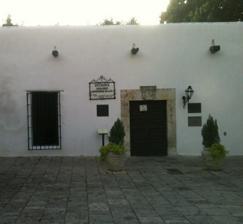
Building: Presidio San Antonio de Béxar
Country: United States of America
Year built: 1719
United States historic place Main and Military Plazas Historic District U.S. National Register of Historic Places U.S. Historic district Spanish Military Governor's Palace Location San Antonio , Texas United States Coordinates 29°25′27″N 98°29′37″W / 29.42417°N 98.49361°W / 29.42417; -98.49361 Built 1718 NRHP reference No. 79002914 Significant dates Added to NRHP June 11, 1979 Designated HD April 15, 1970 Presidio de Béxar was a Spanish fort built near the San Antonio River , located in what is now San Antonio , Texas , in the United States . It was designed for protection of the mission San Antonio de Valero and the Villa de Béjar. The Presidio de Béxar was founded on May 5, 1718 by Spanish colonial official Martín de Alarcón and his party of thirty-five soldiers. The Villa de Béjar is known for being the first Spanish settlement of San Antonio and consisted of the families of the Presidio Soldiers and those of the prior expeditions. It also served to secure Spain's claim to the region against possible encroachment from other European powers. Establishment From the Convent of Querétaro , several expeditions were organized to the region of Texas , an area of great strategic importance to the Spanish crown . With that goal, in 1675 an expedition formed by Fray Antonio de Olivares , Fray Francisco Hidalgo, Fray Juan Larios, and Fernando del Bosque was sent to explore and describe the country beyond the Rio Grande , to test the possibilities of new settlements in the area. In 1709, Olivares participated in the expedition headed by Pedro de Aguirre , together with Fray Isidro de Espinosa , exploring the territory between the present-day location of the city of San Antonio and the Colorado River . The same year, he traveled to Spain to convince the authorities of the importance of maintaining the territory and establishing new missions on the bank of the San Antonio River .  The authorities said "yes." He remained in Spain six years (until 1715). In 1716, Fray Antonio de Olivares wrote to the Viceroy of New Spain , telling of their hopes and plans for the future mission, and urged him to send families of settlers to found a town. In the same letter, he stressed that it was necessary for some of these families to be skilled in the useful arts and industries, "to teach the Indians all that should be required to be useful and capable citizens." Fray Antonio's perseverance eventually paid off, and the Viceroyalty gave formal approval for the missions in late 1716, assigning responsibility for their establishment to Martín de Alarcón , the governor of Coahuila y Tejas . Fray Antonio de Olivares organized the construction of the new mission San Antonio de Valero , from the next Mission San Francisco Solano .  He also built the first irrigation ditch in Texas ( Acequia Madre de Valero ), six miles long, to irrigate 400 hectares of land and to supply water to the new facilities. The operating complex was completed with the construction of the Presidio San Antonio de Béxar, on the west side of the San Antonio River , approximately one-half mile from the mission. It was designed to protect the system of missions and civilian settlements in central Texas and to secure Spanish claims in the region against possible encroachment by other European powers. The presidio consisted of an adobe building, thatched with grass, with soldiers and their families quartered in brush huts. As settlers concentrated around the presidio complex and mission, it began to form the town of Béjar or Béxar, which became the cornerstone of Spanish Tejas or Texas. Being located in the center of several operating systems, mission Béxar did not suffer the needs and anxieties of other presidios. Despite occasional Indian attacks, the defenses of the presidio walls were never completed or were deemed necessary, as the mission was partially completed and later converted into the main unit of walled defense. On May 5, the Presidio San Antonio de Béxar was founded on the west side of the San Antonio River , marking the origin of the present city of San Antonio, Texas. The event was chaired by Martin de Alarcón, settling around 30 families in the surrounding area. On February 14, 1719, the Marquess of San Miguel de Aguayo made a report to the king of Spain, proposing that 400 families be transported from the Canary Islands, Galicia, or Habana to populate the province of Texas . In June 1730, 25 families came to Cuba , and 10 families were sent to Veracruz . Under the leadership of Juan Leal Goraz , the group in Veracruz marched overland to the Presidio San Antonio de Béxar, arriving on March 9, 1731. The group joined the military community resident since 1718, forming the first government of the city and taking as its headquarters the Presidio of San Antonio de Béxar. In 1726, there were 45 soldiers in the fort and 4 families living nearby; nine soldiers were spread between the missions and the total civilian population was 200 people. Soldiers' quarters and the Spanish Governor's Palace were completed in 1749 to house the military garrison's commanding officer. The location became known as the Plaza de Armas . In 1763, there were 22 soldiers in the presidio, entrusted to defend all five nearby missions. The soldiers at times were used as escorts, and to prevent cattle rustling and smuggling. In 1772, other forts in the area were closed; Presidio San Antonio de Béxar, however, was left open and became the principal defense in Texas, with a command of 80 soldiers. Béxar was made the capital of Texas and the presidio captain served as regional governor. In 1790, plans were made to renovate the fort, but were never realized. In 1803, 100 men from the Second Flying Company of San Carlos de Parras (Álamo de Parras) were sent to reinforce the presidio, from Parras de la Fuente in southern Coahuila . Under the jurisdiction of the clergy of the Villa de San Fernando de Béxar and the Bishop of Nuevo León , they occupied the presidio Plaza de Armas (military Plaza) and the secularized mission of San Antonio de Valero. Although stockade walls were begun in 1805 on the north side of the city, a fort was no longer believed necessary. By 1806, all the troops had moved into the former Alamo Mission, by then a fort. In 1811, retired militia officer, Juan Bautista de las Casas , persuaded the presidio soldiers to rebel against its Spanish officers. Later, support for the Royalist officers was re-established, and the soldiers joined the army under Manuel María de Salcedo and fought against the Gutiérrez-Magee Expedition in 1813. In 1825, Erasmo Seguín was appointed quartermaster of San Antonio, a position he held for a decade. During the Mexican and Texan wars of independence , the presidio garrison actively participated in numerous military engagements. In 1835 Domingo de Ugartechea , the commandant of the now-former Mexican state of Coahuila y Texas , was headquartered at the presidio, during the Texas Revolution . After the siege and Battle of Béxar and the expulsion of Mexican troops from Texas in December 1835, Texian Colonel James C. Neill briefly commanded Béxar and the Alamo.  The town and the Alamo fort were recaptured by the Mexican army at the Battle of the Alamo in March 1836 and the Mexican garrison was temporarily reinstated. The presidio officially ceased to exist when the Mexican Army presented their formal surrender in San Antonio on June 4, 1836, to Béxar Military Chief Juan Seguin . Presidio San Antonio de Béxar is located in modern-day downtown San Antonio , Texas, U.S.A. See also Father Antonio de Olivares Alamo Plaza Historic District Alamo Mission in San Antonio Main and Military Plazas Historic District Spanish Governor's Palace Acequia Madre de bexar Citations